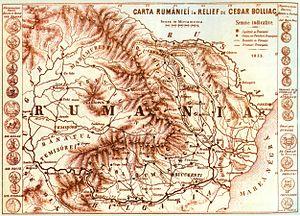
La Renaissance culturelle roumaine fut un mouvement d'émancipation idéologique, philologique, linguistique et philosophique qui se développa à partir du XVIIIᵉ siècle en Transylvanie, dans les Principautés danubiennes de Moldavie et de Valachie, et dans les régions voisines. Les lettrés qui avaient voyagé introduisirent les idées et les valeurs des Lumières parmi les populations roumanophones de ces régions. Certains de ces lettrés, comme Rigas Véléstinlis qui séjourna à Bucarest, étaient aussi impliqués dans la renaissance culturelle grecque.
Les relations entre la France et la Roumanie sont des relations internationales s'exerçant au sein de l'Union européenne entre deux États membres de l'Union, la République française et la Roumanie. Elles sont structurées par deux ambassades, l'ambassade de France en Roumanie et l'ambassade de Roumanie en France.
La Grande Roumanie est le nom informel donné au territoire du Royaume de Roumanie dans les années séparant la Première Guerre mondiale et la Seconde Guerre mondiale.